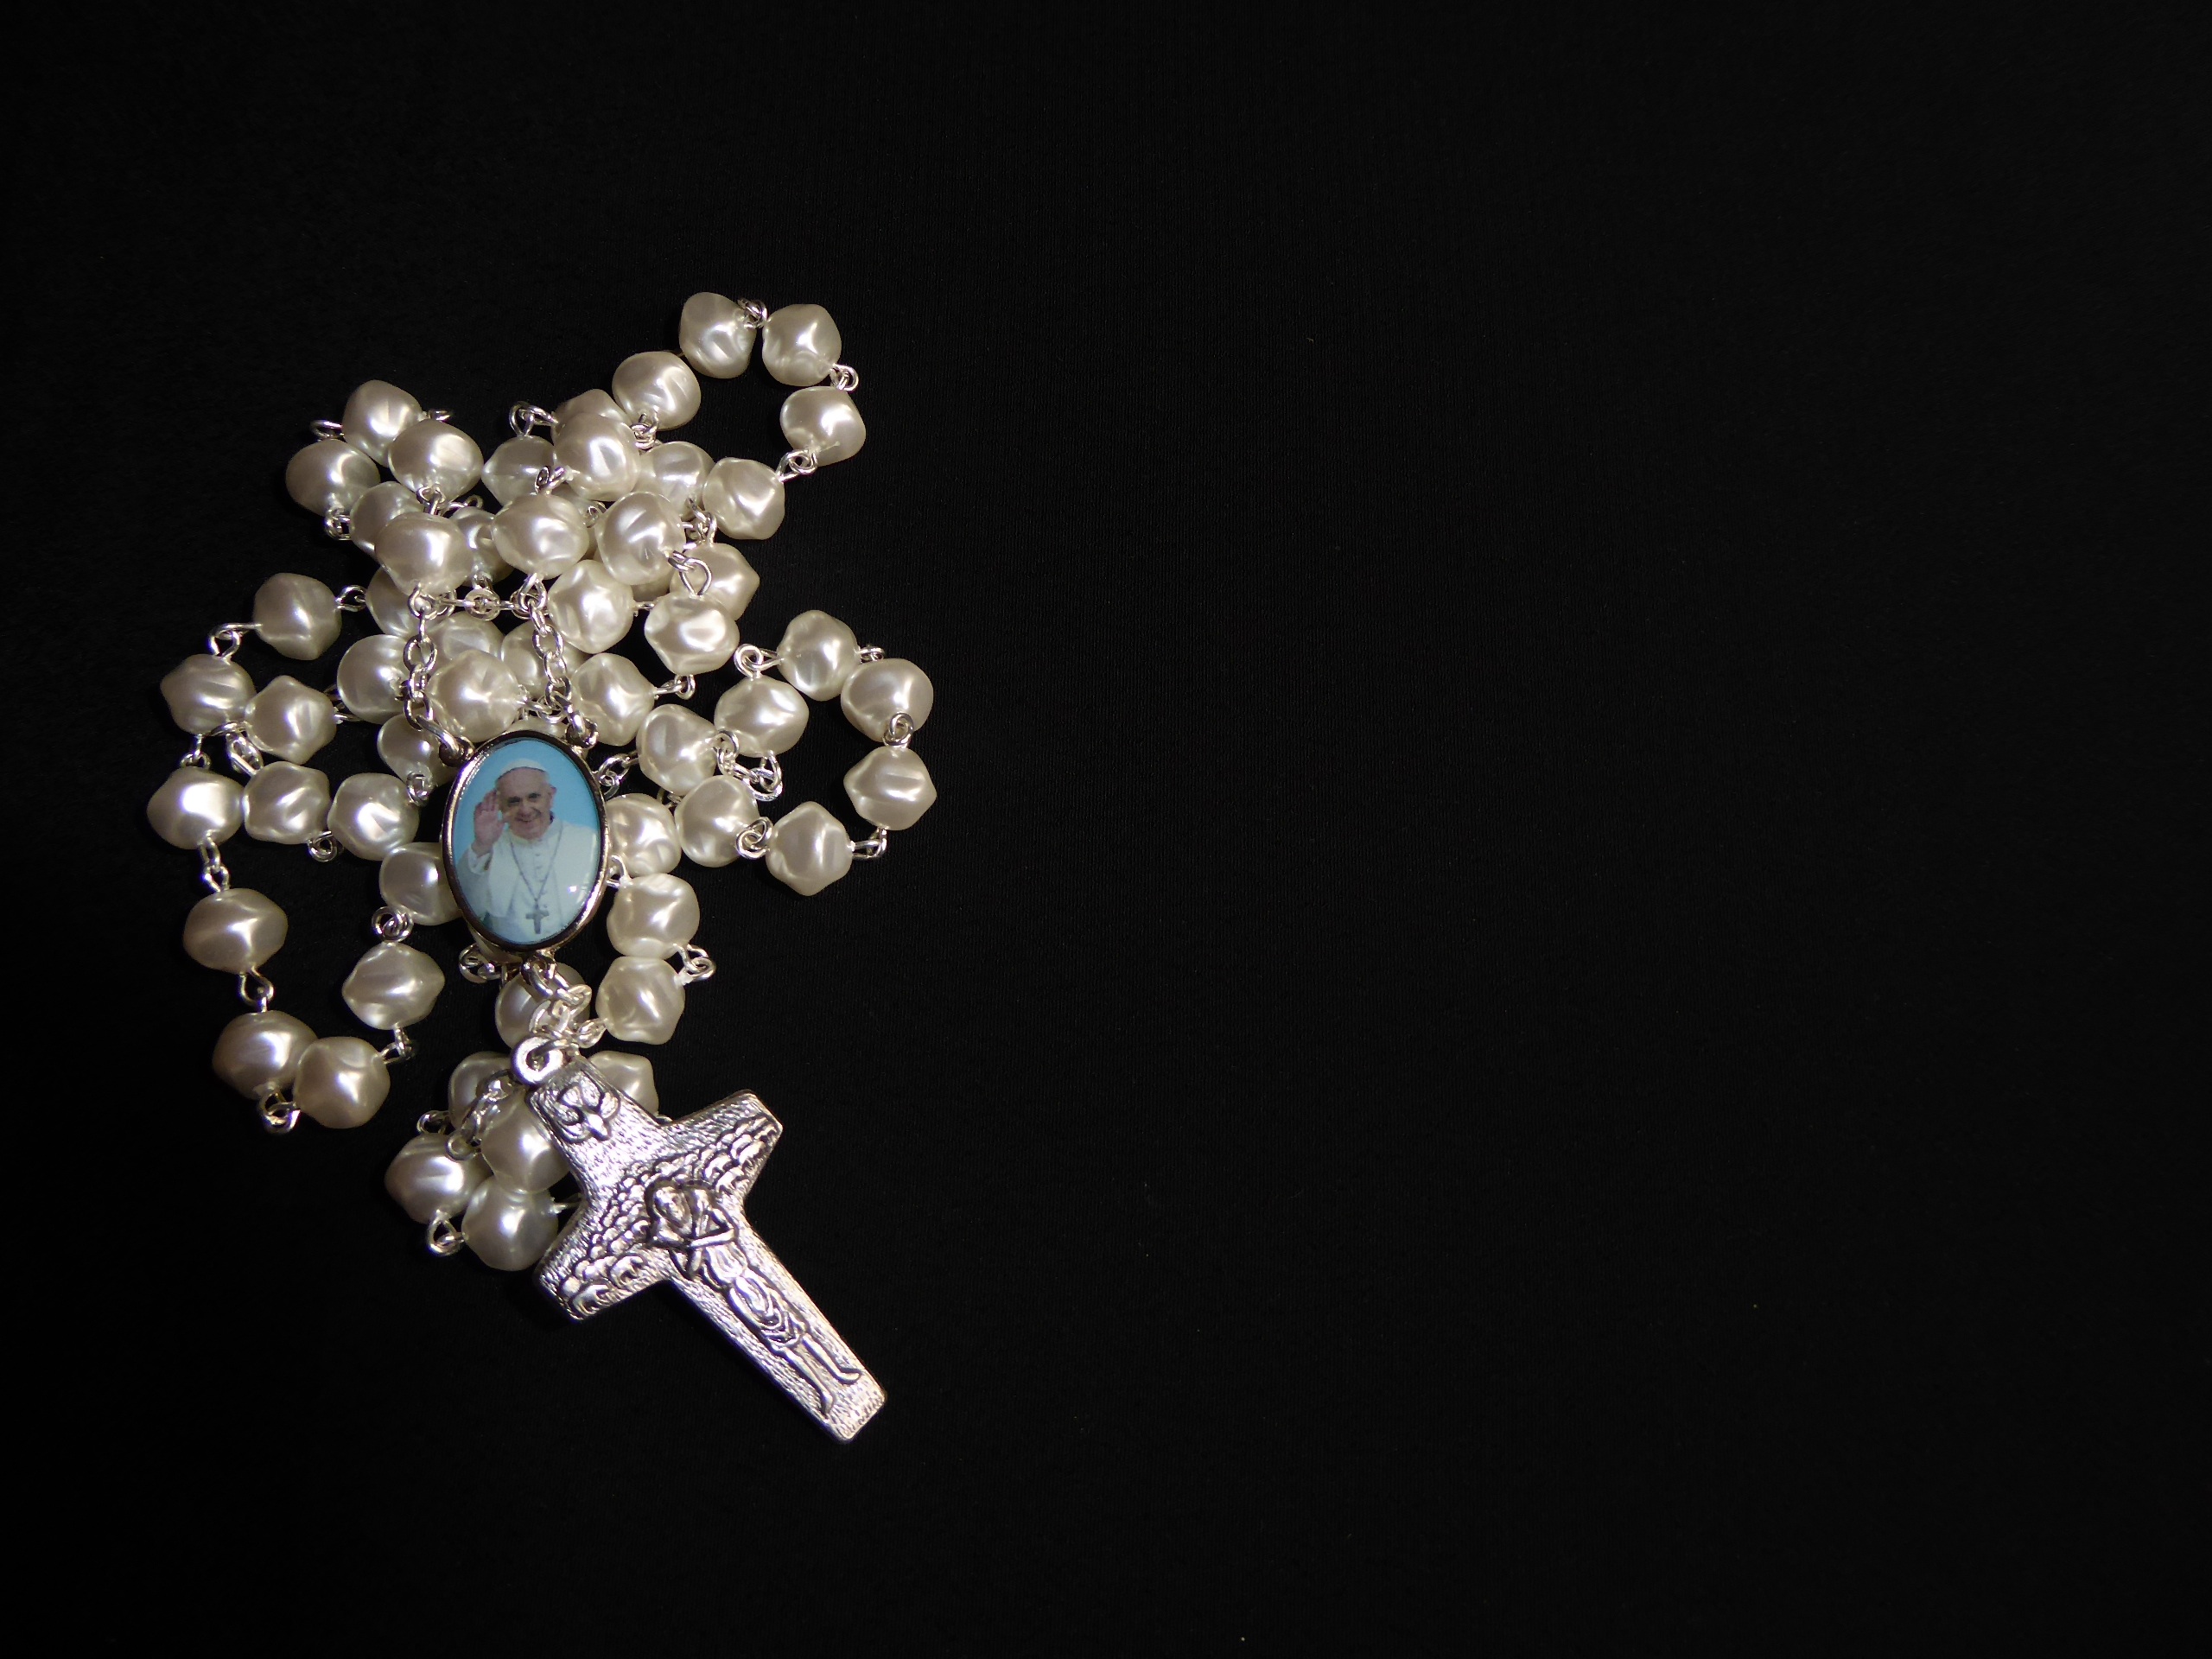
symbol, religion, church, pray, jewellery, catholic, faith, prayer, pope, holy, diamond, beads, gemstone, rosary, christian cross, prayer christian, fashion accessory